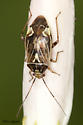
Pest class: lygus_bug